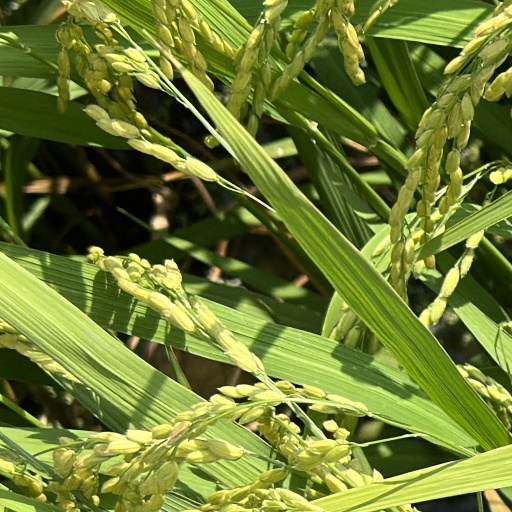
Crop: rice